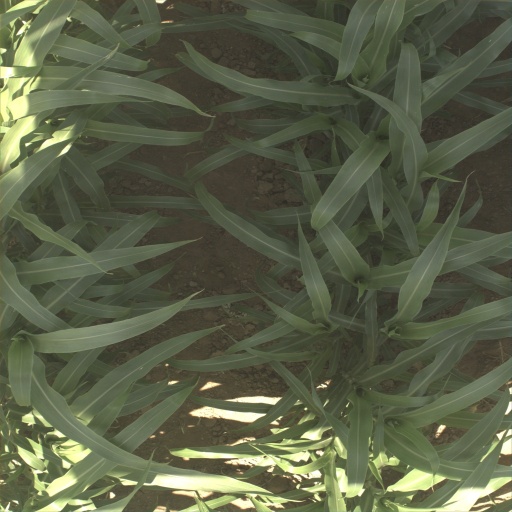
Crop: sorghum